Federated States of Micronesia

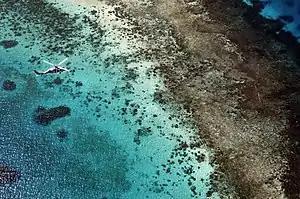
Sea Hawk helicopter (US Navy) flies over the waters of Chuuk, Micronesia.

Nan Madol, a UNESCO World Heritage Site, consisting of a series of small artificial islands linked by a network of canals, is often called the Venice of the Pacific. It is located on the eastern periphery of the island of Pohnpei and used to be the ceremonial and political seat of the Saudeleur dynasty that united Pohnpei's estimated 25,000 people from about AD 500 until 1500 when the centralized system collapsed.